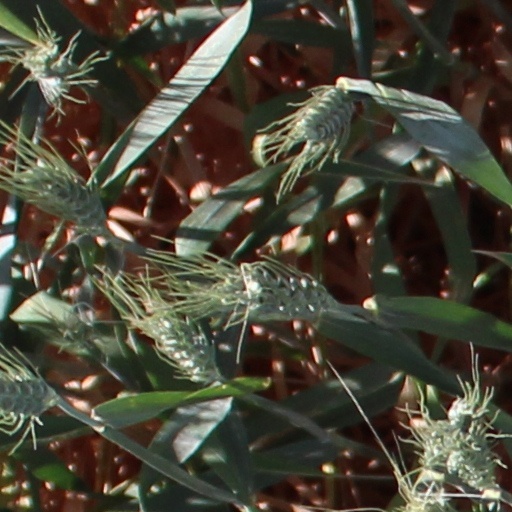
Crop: wheat